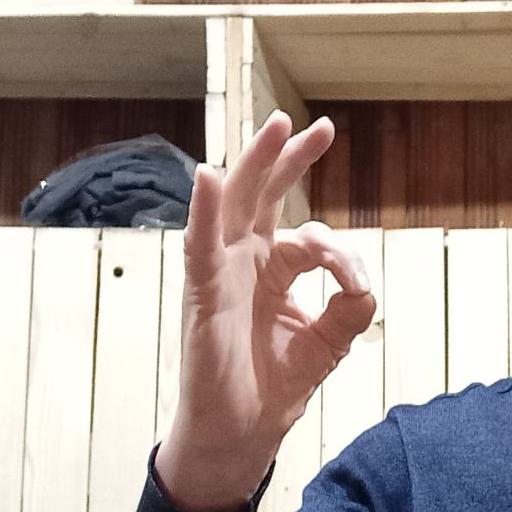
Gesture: ok